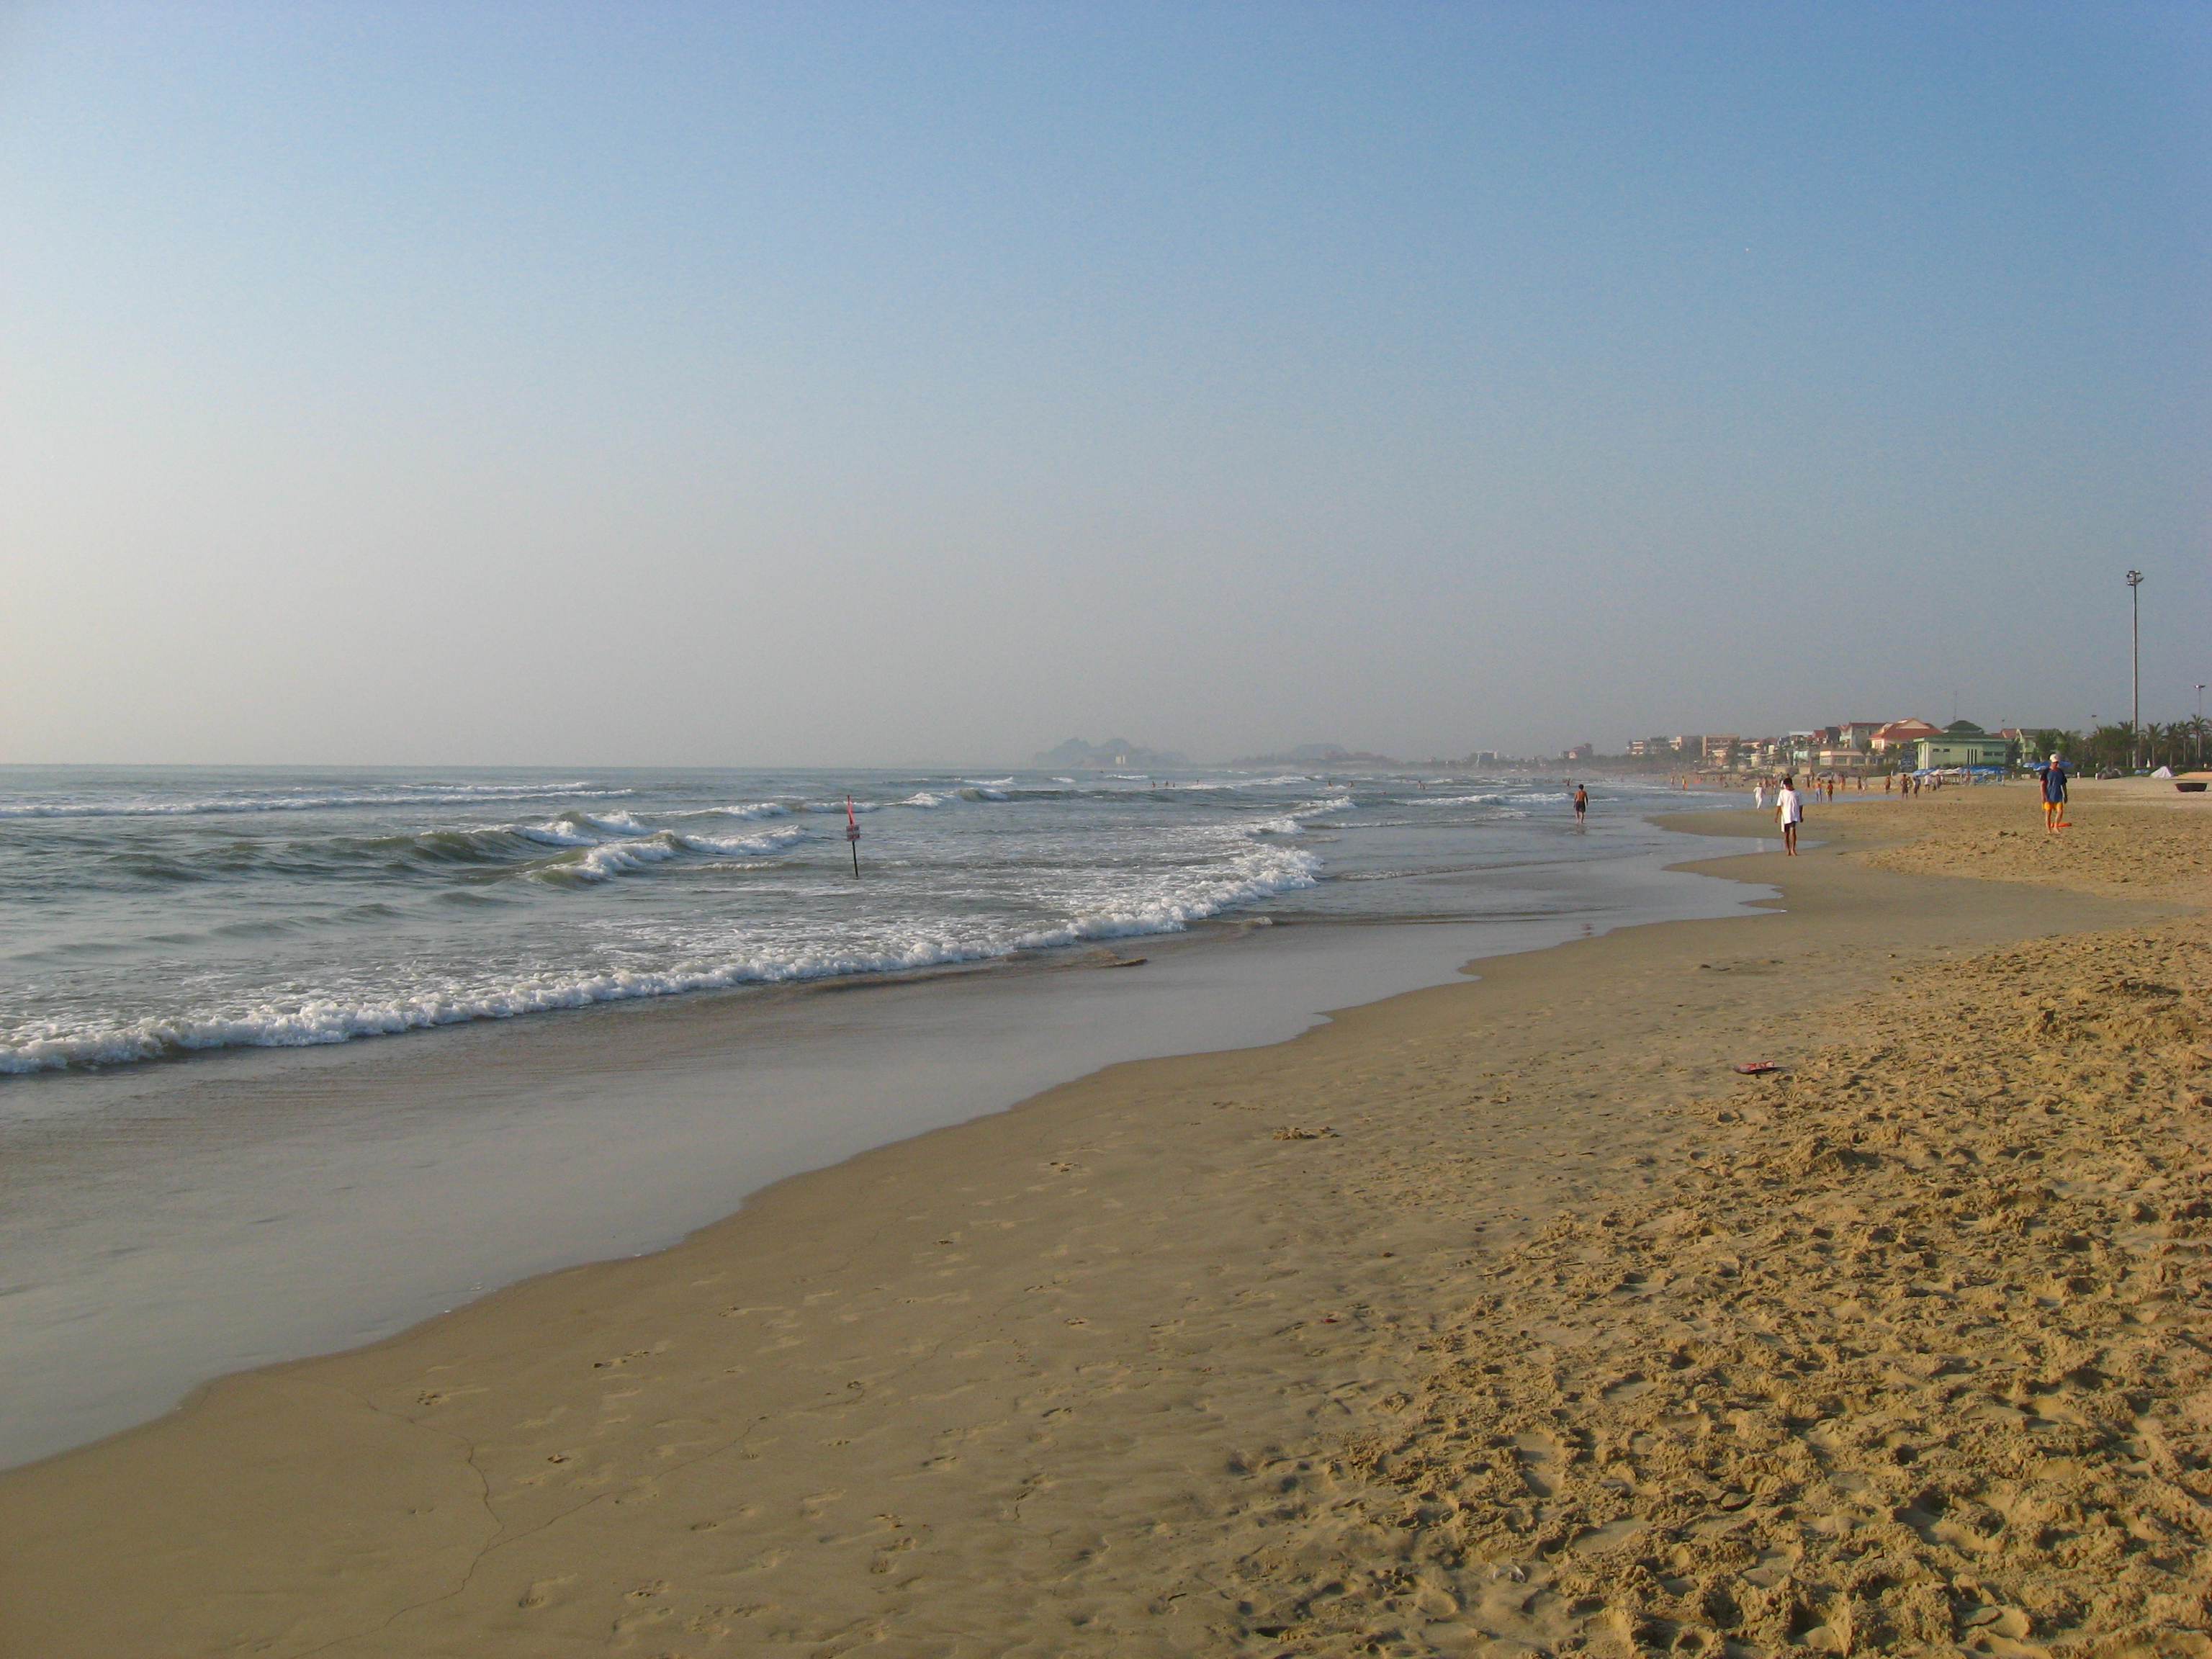
user: text: Có bao nhiêu người đang đi bộ rõ ràng trên phần cát khô gần phía bên phải của ảnh?
assistant: text: Có 3 người đi bộ hiện rõ ràng trong ảnh

user: text: Tính năng địa lý chính được hiển thị trong ảnh là gì?
assistant: text: Bãi biển (Bãi biển Mỹ Khê, Đà Nẵng).

user: text: Lá cờ màu đỏ được cắm trong nước thường có ý nghĩa gì tại bãi biển?
assistant: text: Lá cờ màu đỏ tại bãi biển thường báo hiệu khu vực nguy hiểm, có dòng chảy mạnh (rip currents) hoặc sóng lớn, và khuyến cáo không nên bơi lội.

user: text: Trong ảnh, có thể thấy mối quan hệ không gian giữa biển, bãi biển và khu dân cư như thế nào?
assistant: text: Biển ở tiền cảnh, bãi biển là dải đất tiếp theo nằm giữa biển và khu dân cư, và các tòa nhà của khu dân cư nằm xa hơn về phía sau trên đất liền, tạo thành một khung cảnh ven biển điển hình tại các khu du lịch Việt Nam.